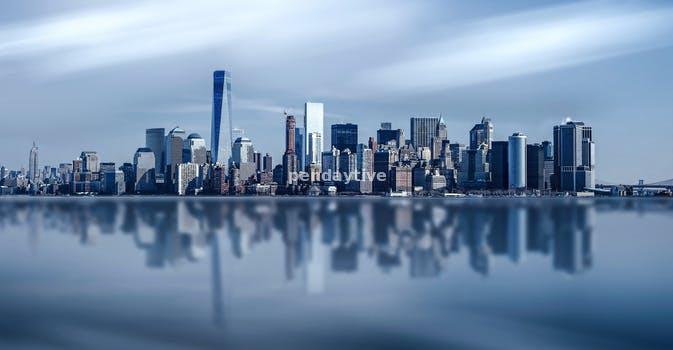
Label: Watermark